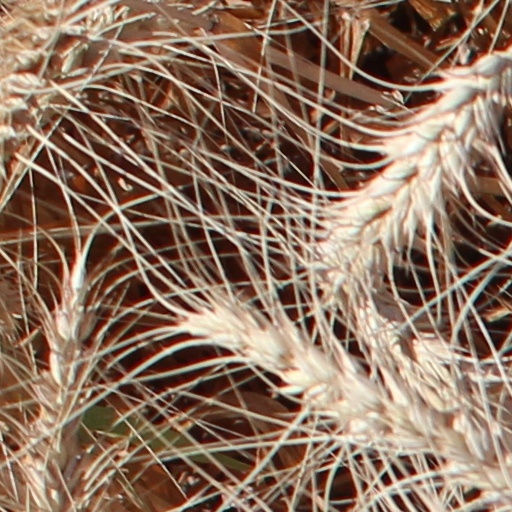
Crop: wheat